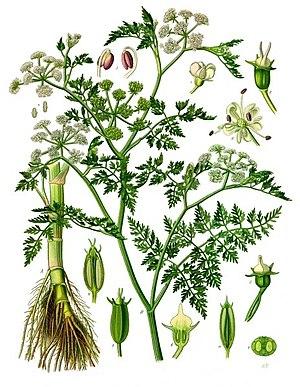
Cette liste de Tracheophyta de Bosnie-Herzégovine, ainsi que d’espèces introduites est un aperçu incomplet d’espèces de mousses, de fougères, de gymnospermes et d’angiospermes citées dans la littérature disponible en langues bosniaque, croate, serbe et serbo-croate. Cet aperçu n’inclue pas des espèces cultivées ni celles occasionnellement introduites.